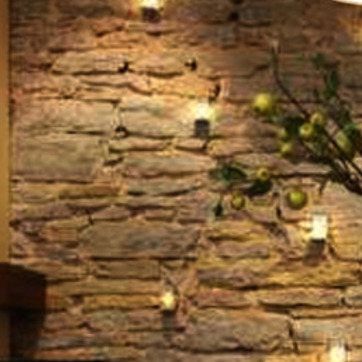
Material: brick